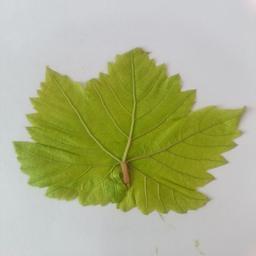
Label: Healthy Leaves